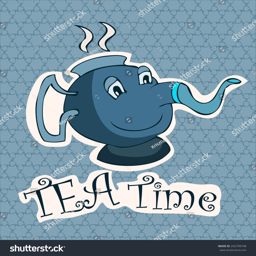
tea time card with tv genre , vector illustration .